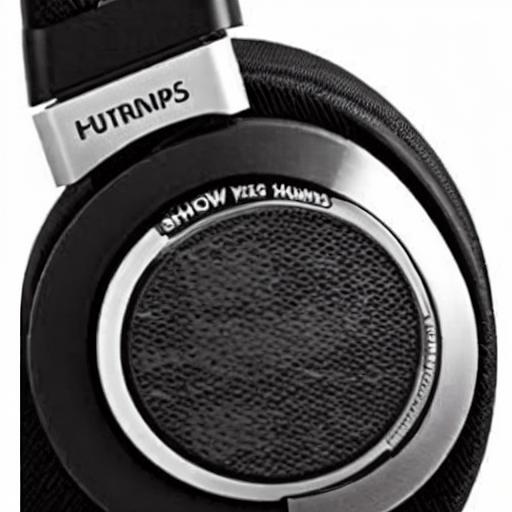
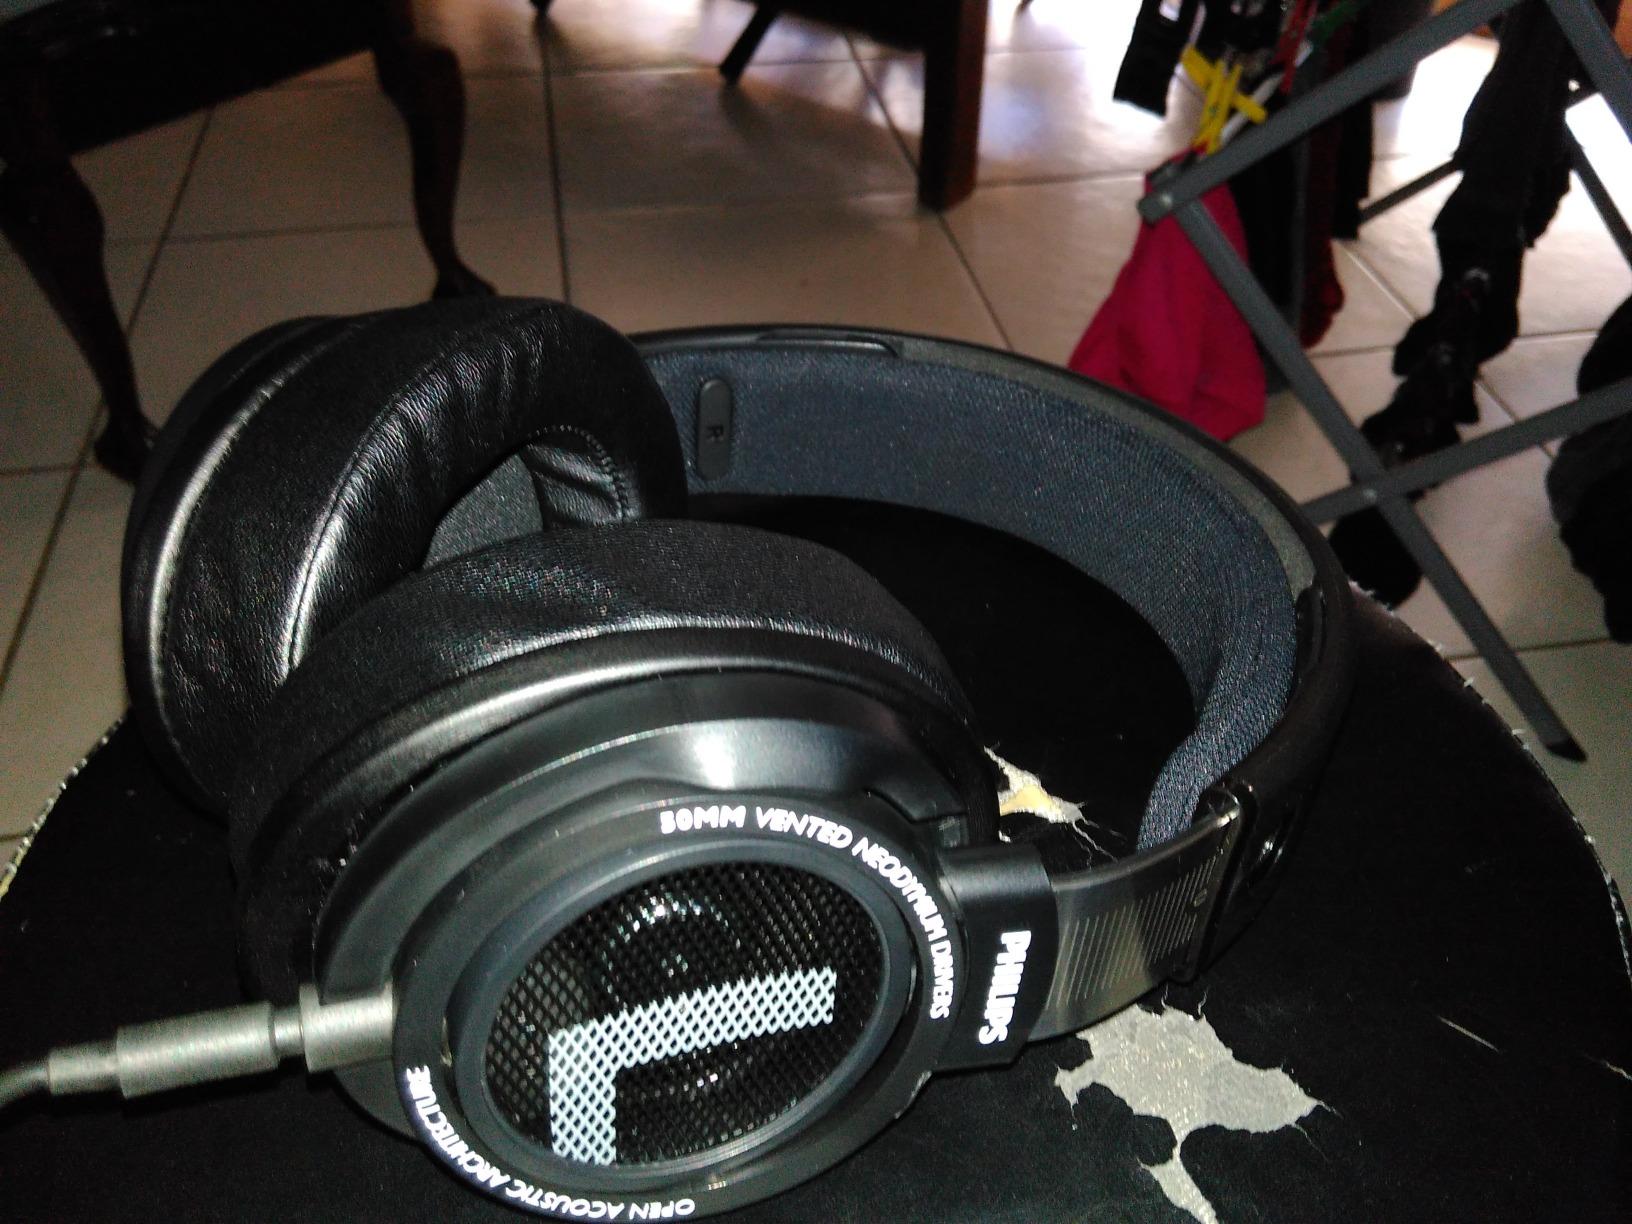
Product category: headphones
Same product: no